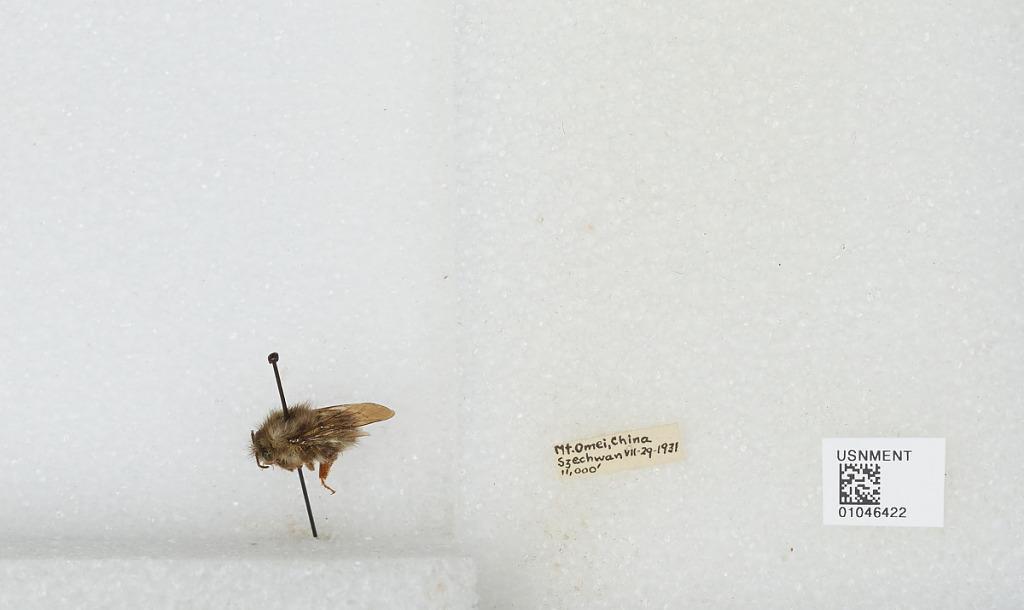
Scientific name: Bombus sp.
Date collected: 1931-7-29
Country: China
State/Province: Sichuan
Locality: Mount Emei